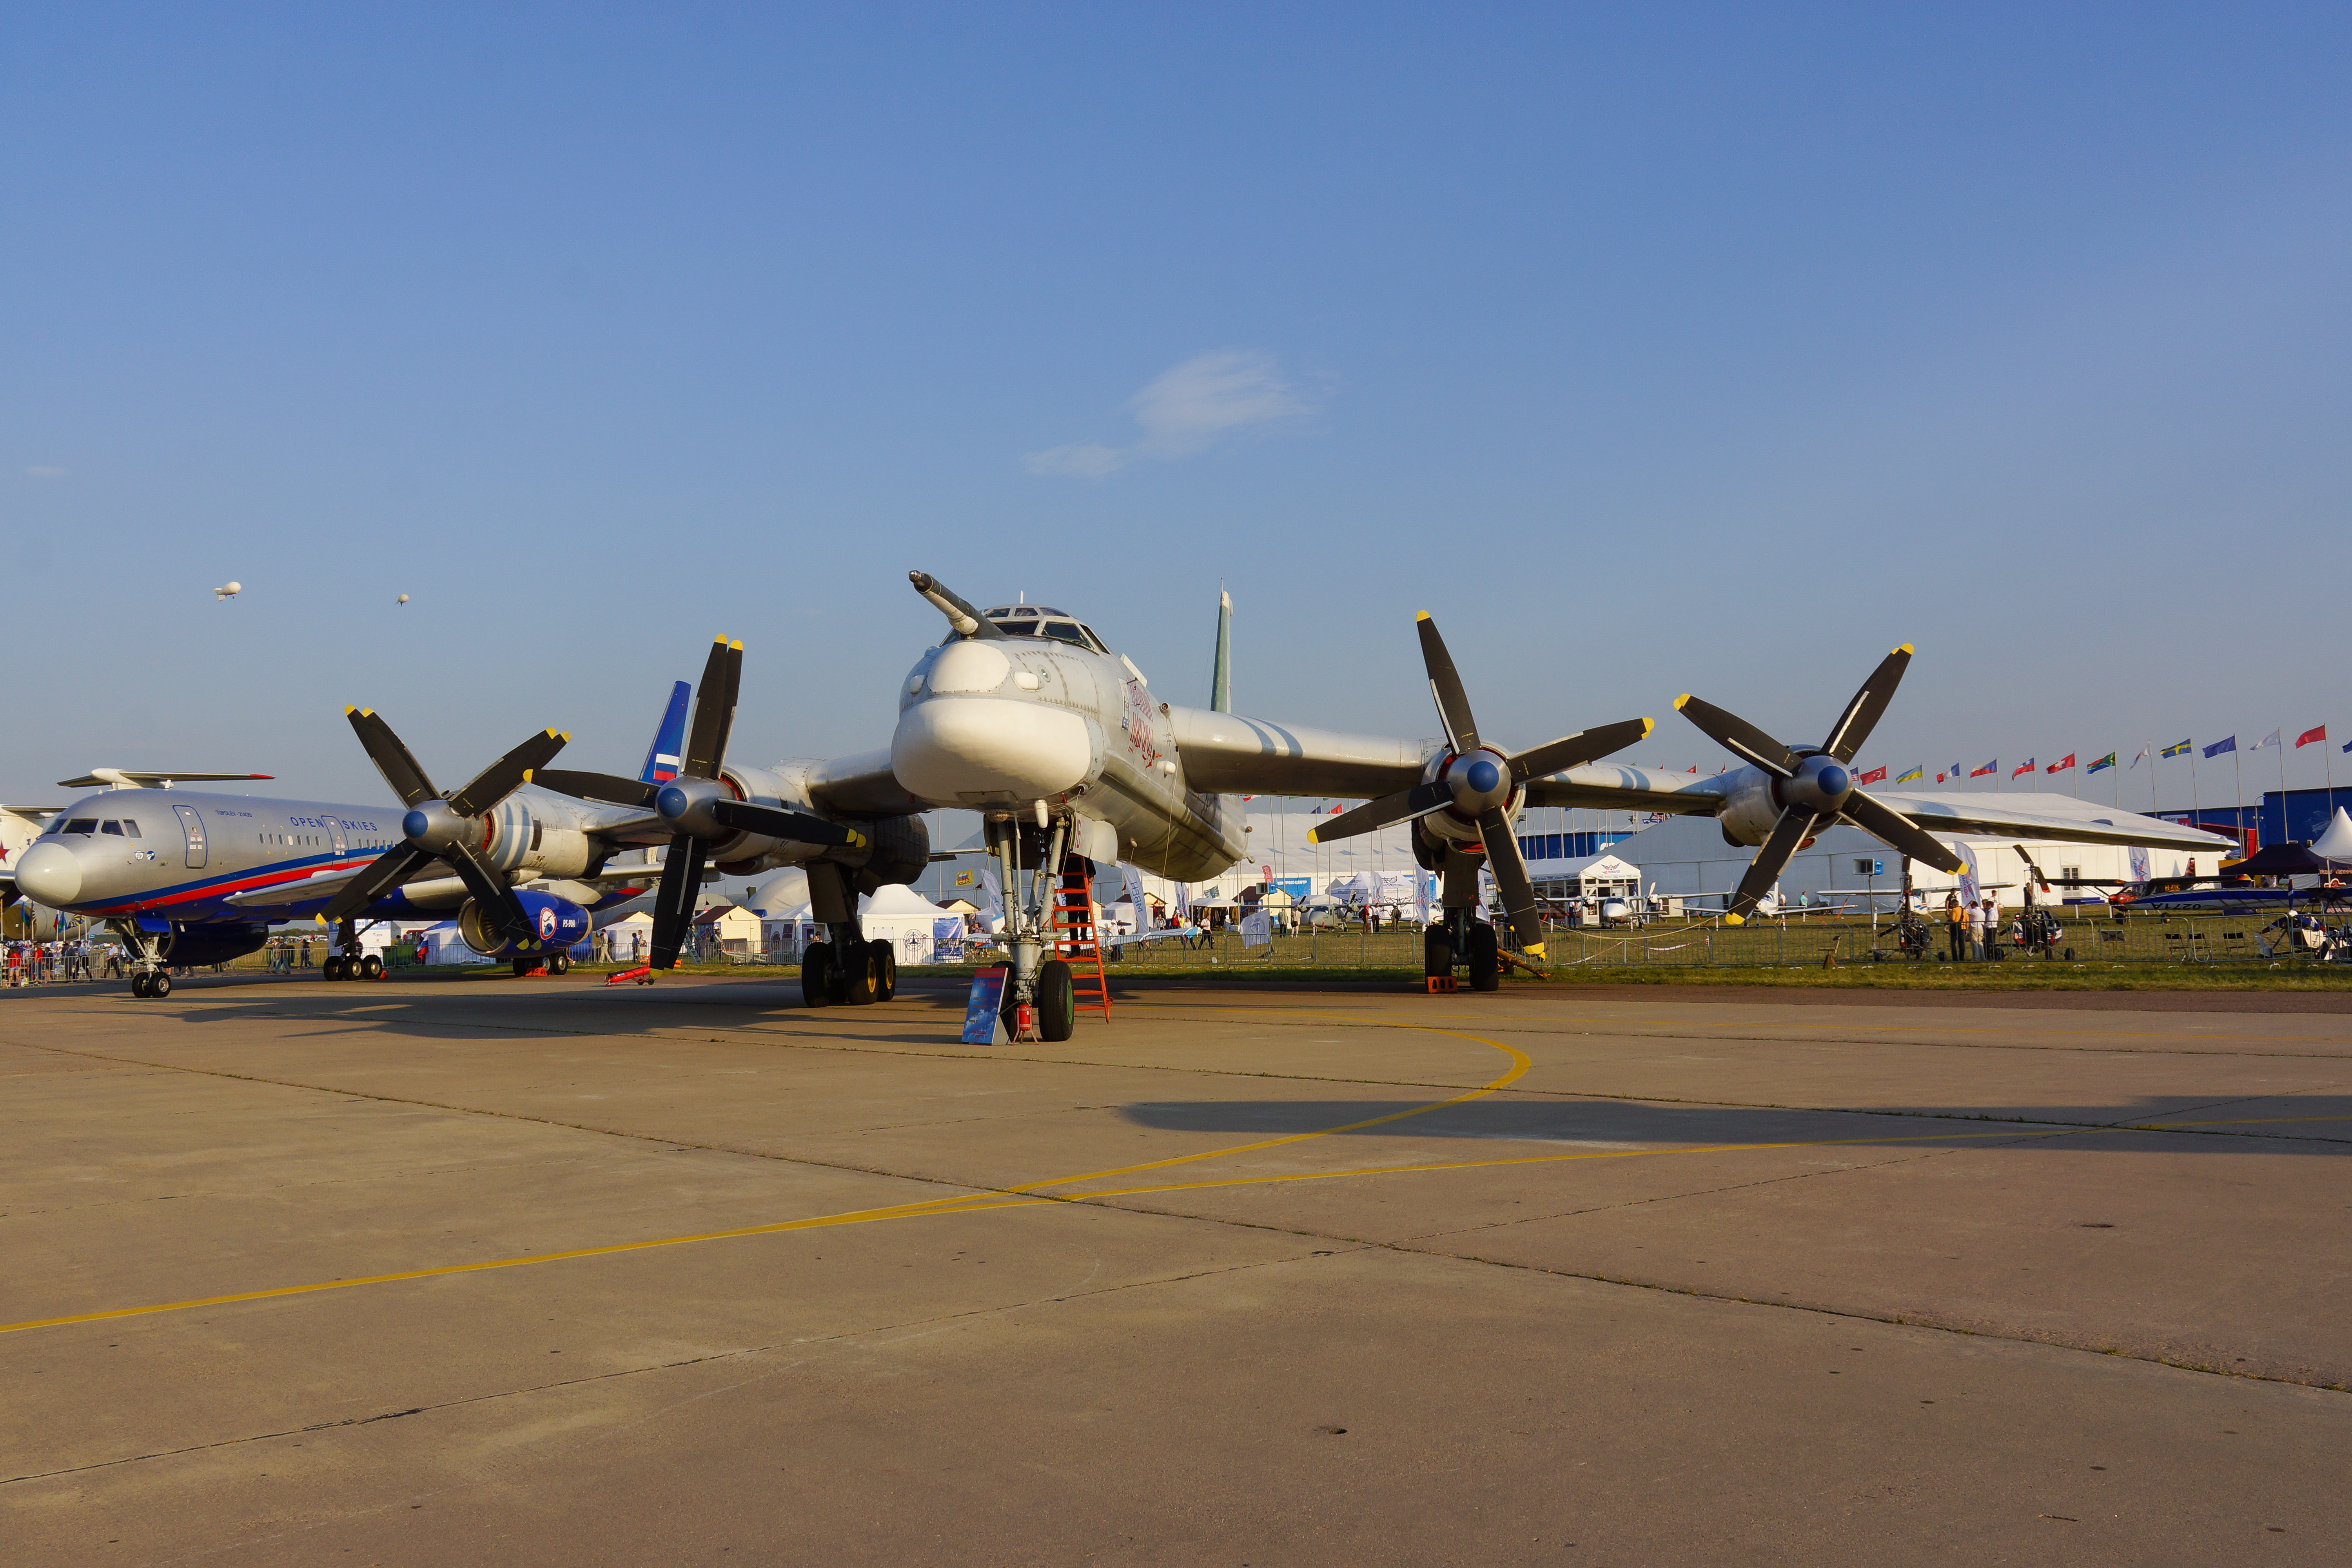
air show, statics, airplane, helicopter, aerodrome technology, aviation, military aviation, civil aviation, fighter, vehicle, sky, exhibition, maks, mode of transport, aircraft, infrastructure, transport, propeller driven aircraft, air travel, aerospace engineering, propeller, military aircraft, service, aircraft engine, airport apron, airport, aerospace manufacturer, runway, airliner, machine, flap, airline, monoplane, turboprop, boeing, general aviation, wide body aircraft